Daqing station

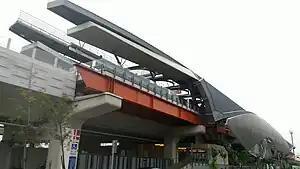

Daqing station is a railway and metro station located in South District, Taichung, Taiwan. It is served by the Taiwan Railways Administration and Taichung Metro. The metro station opened on December 19, 2020.